LZTR1

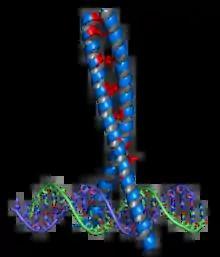
Leucine Zipper Transcription Regulator Protein Structure

Leucine-zipper-like transcriptional regulator 1 is a protein that in humans is encoded by the "LZTR1" gene.